Sugar marketing

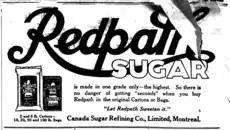
A Redpath Sugar advertisement.

Sugar is heavily marketed both by sugar producers and the producers of sugary drinks and foods. Apart from direct marketing methods such as messaging on packaging, television ads, advergames, and product placement in setting like blogs, industry has worked to steer coverage of sugar-related health information in popular media, including news media and social media.